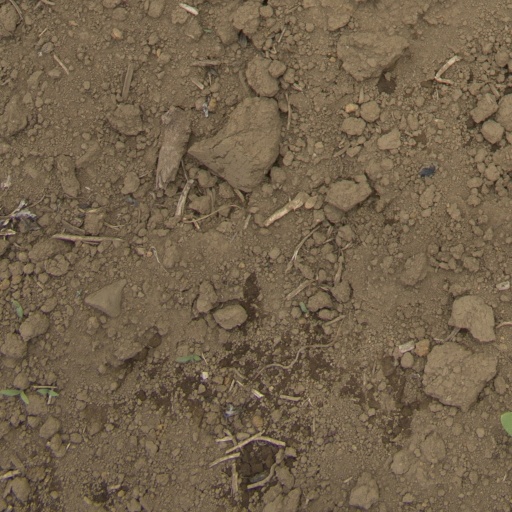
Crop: Jerusalem artichoke